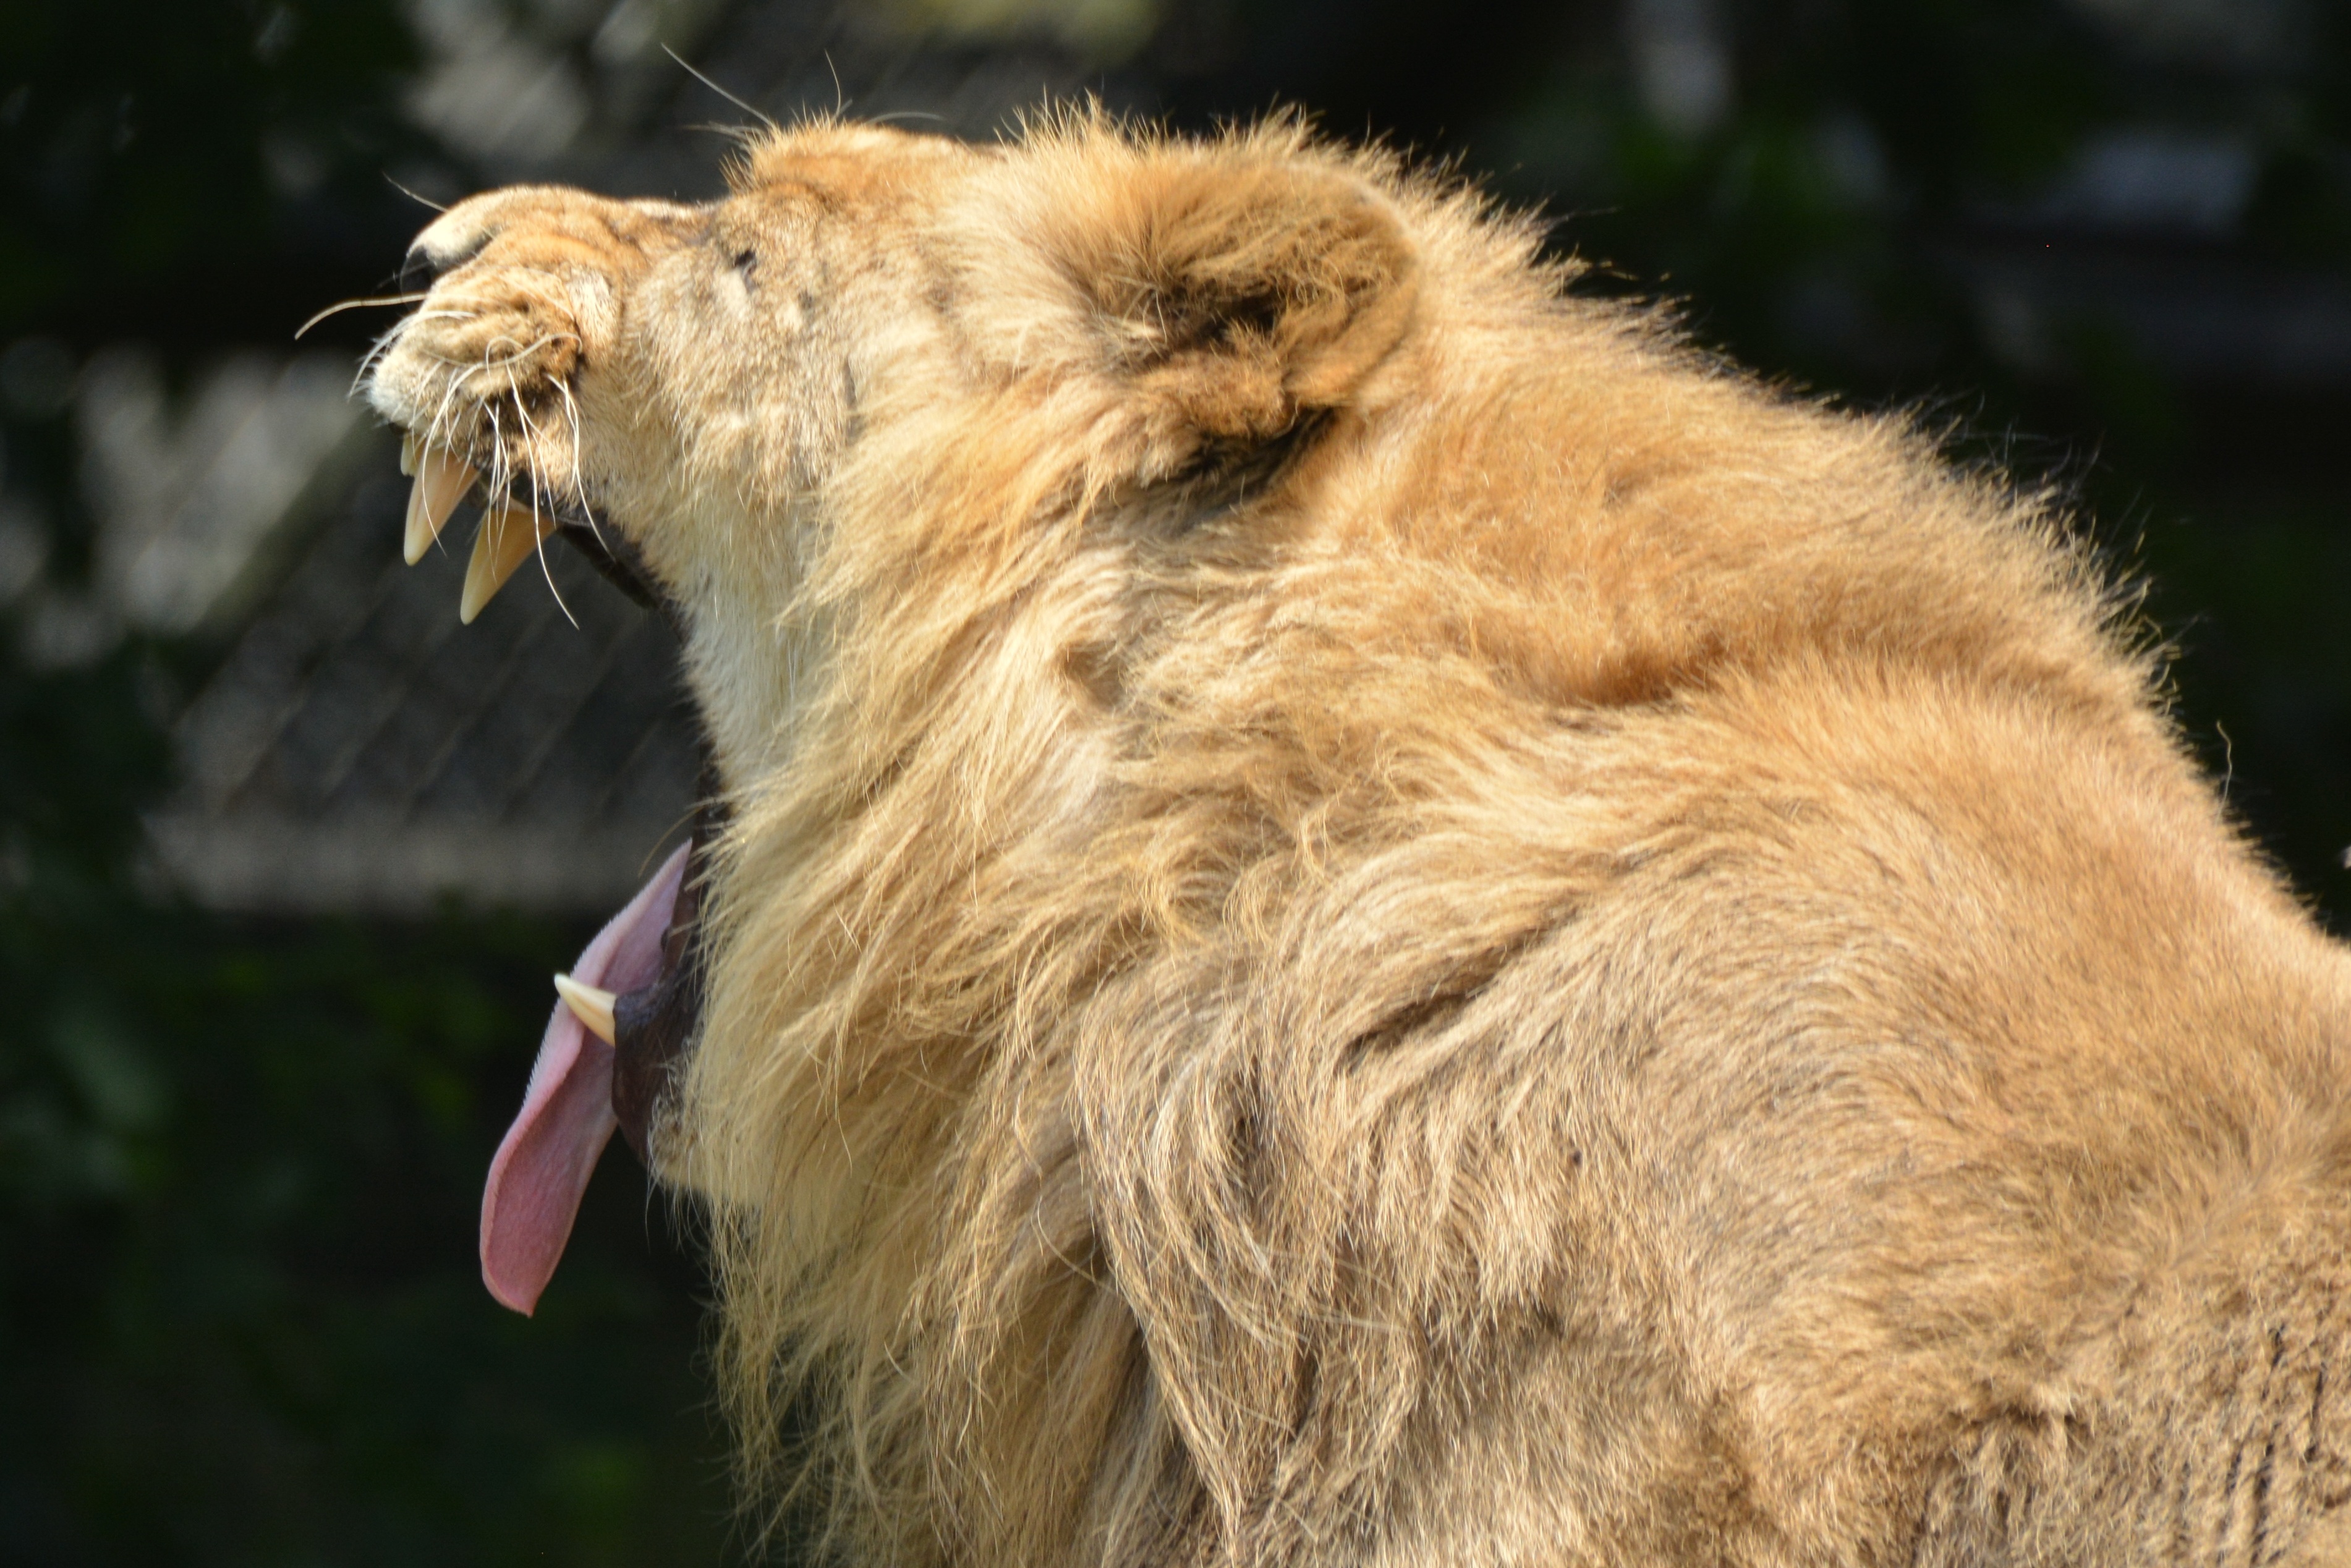
animal, wildlife, feline, mammal, mane, predator, fauna, lion, yawn, roar, vertebrate, teeth, big cats, cat like mammal, dog breed group